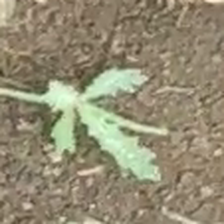
Weed species: Bilayat_(Mexicana_Argemone)